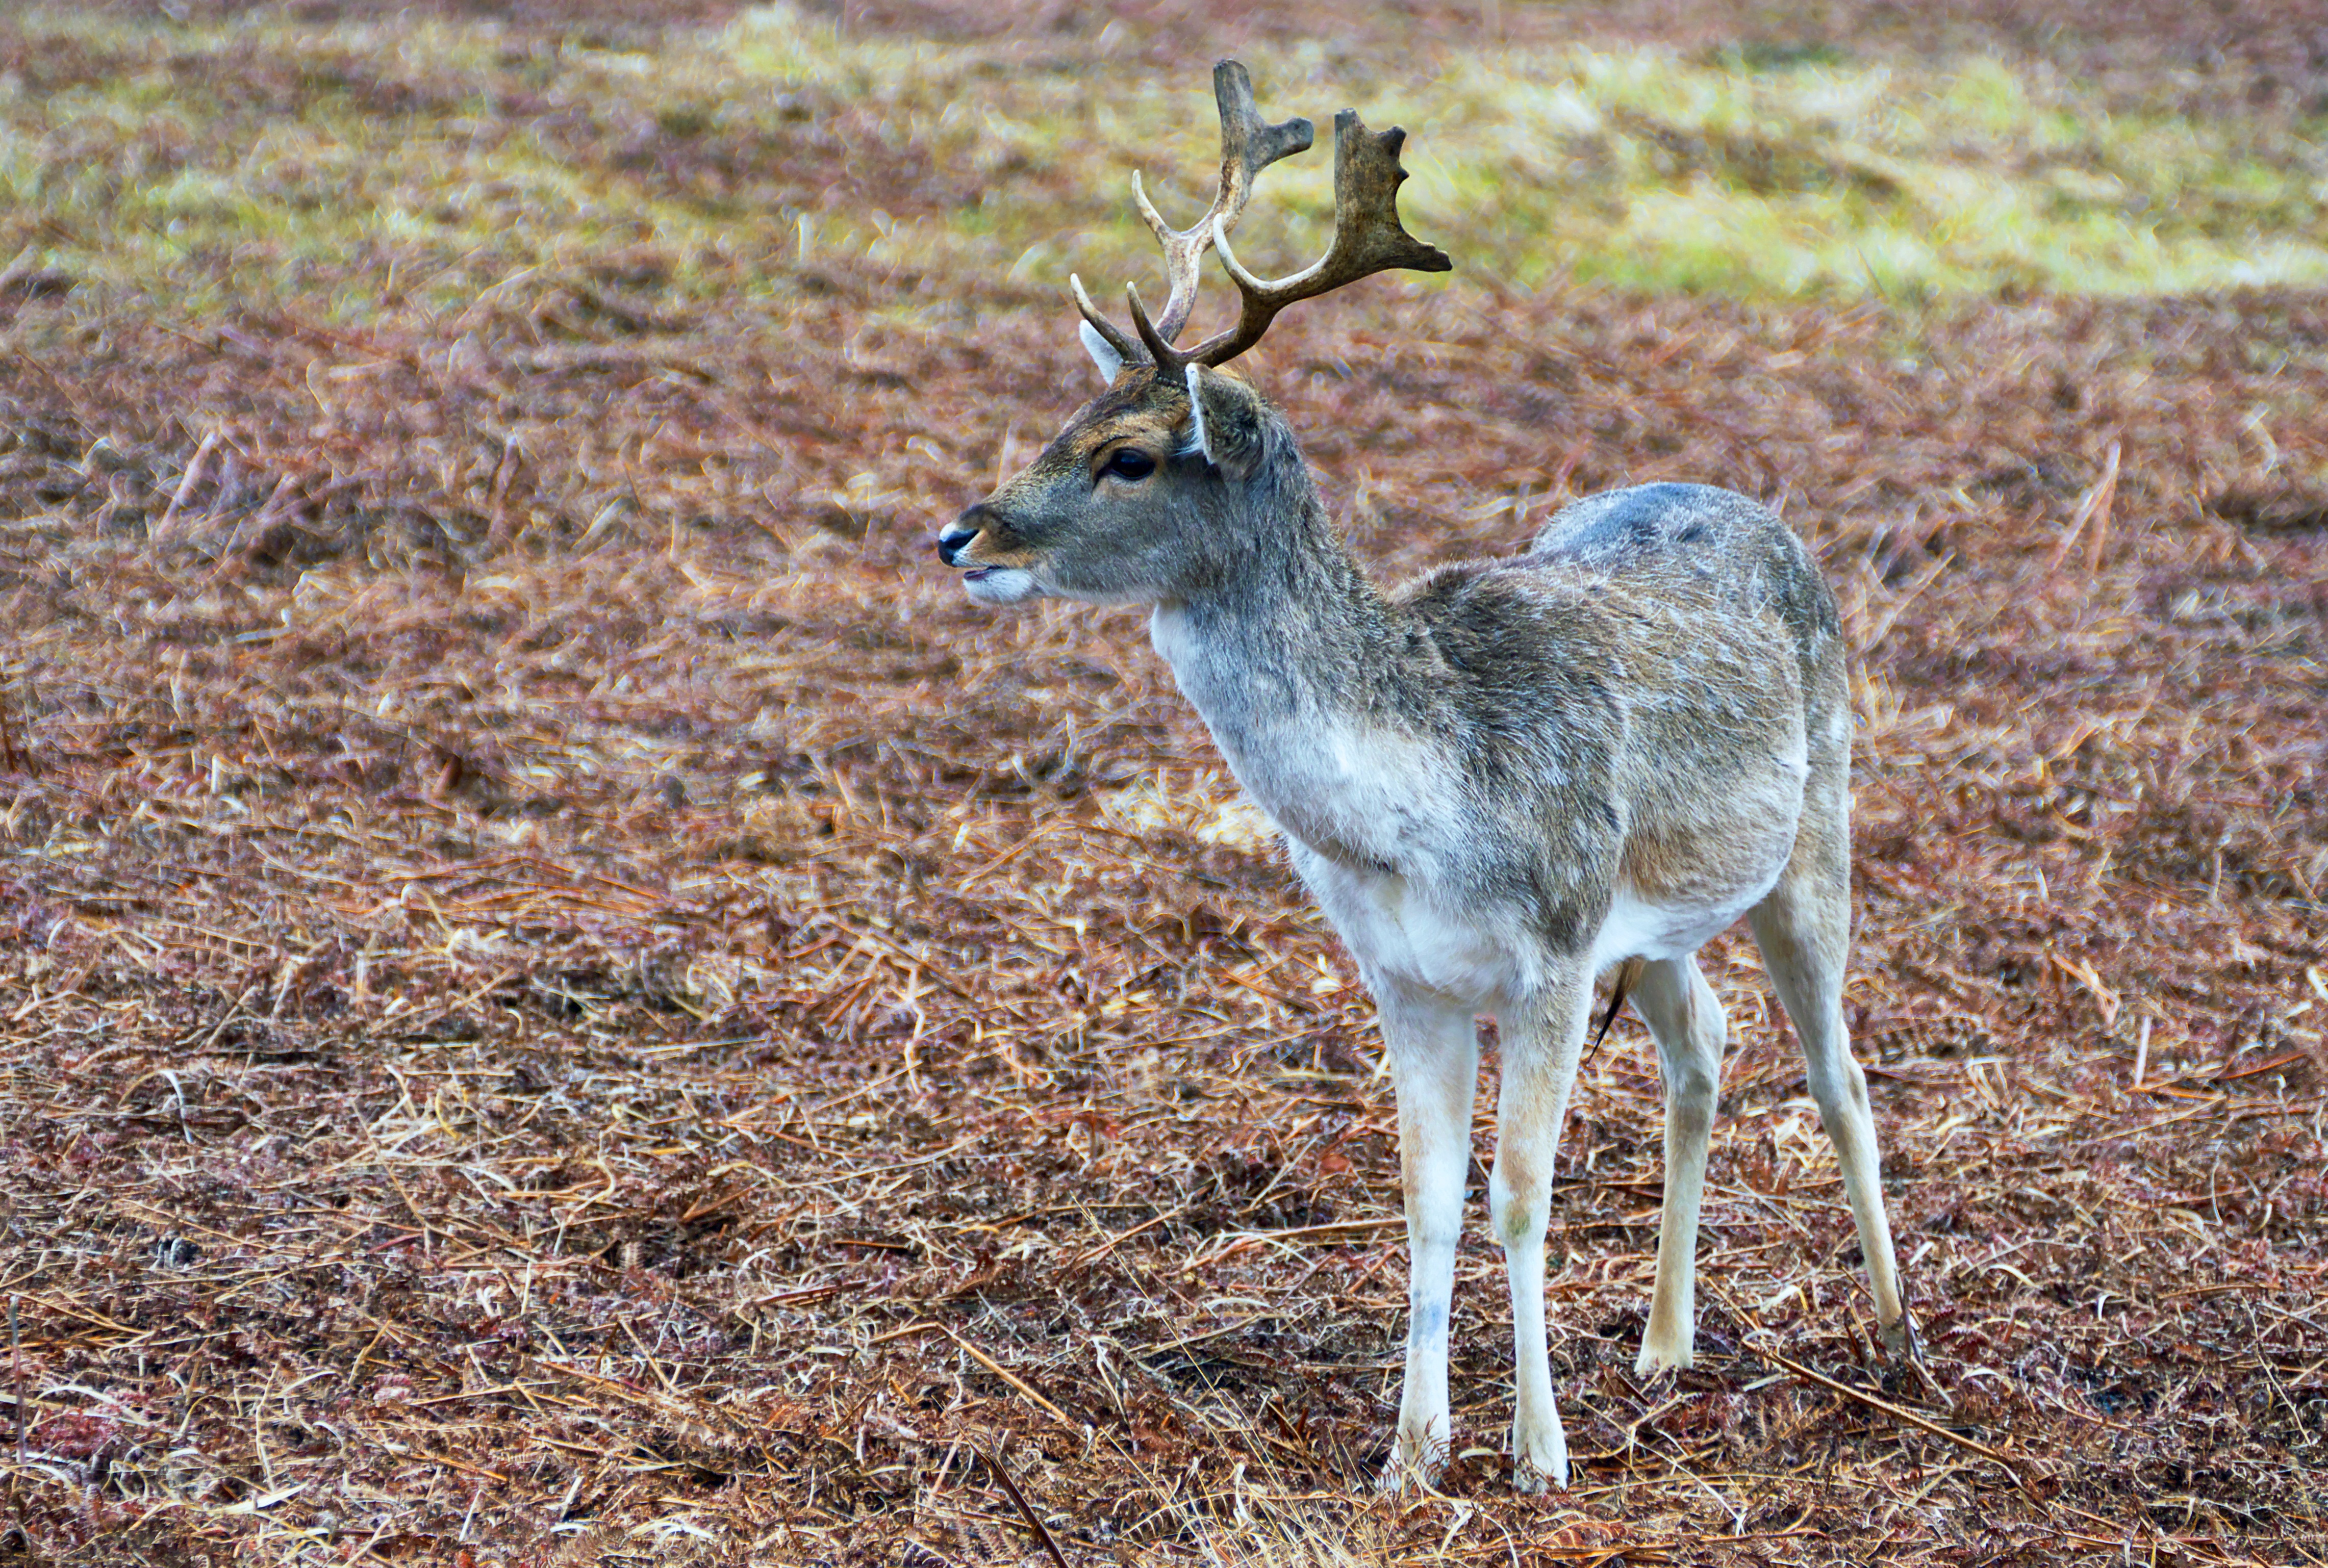
nature, forest, fall, animal, male, wildlife, wild, deer, fur, coat, red, stag, natural, autumn, park, brown, mammal, season, fauna, fawn, vertebrate, antlers, buck, rut, deer hunting, white tailed deer, musk deer